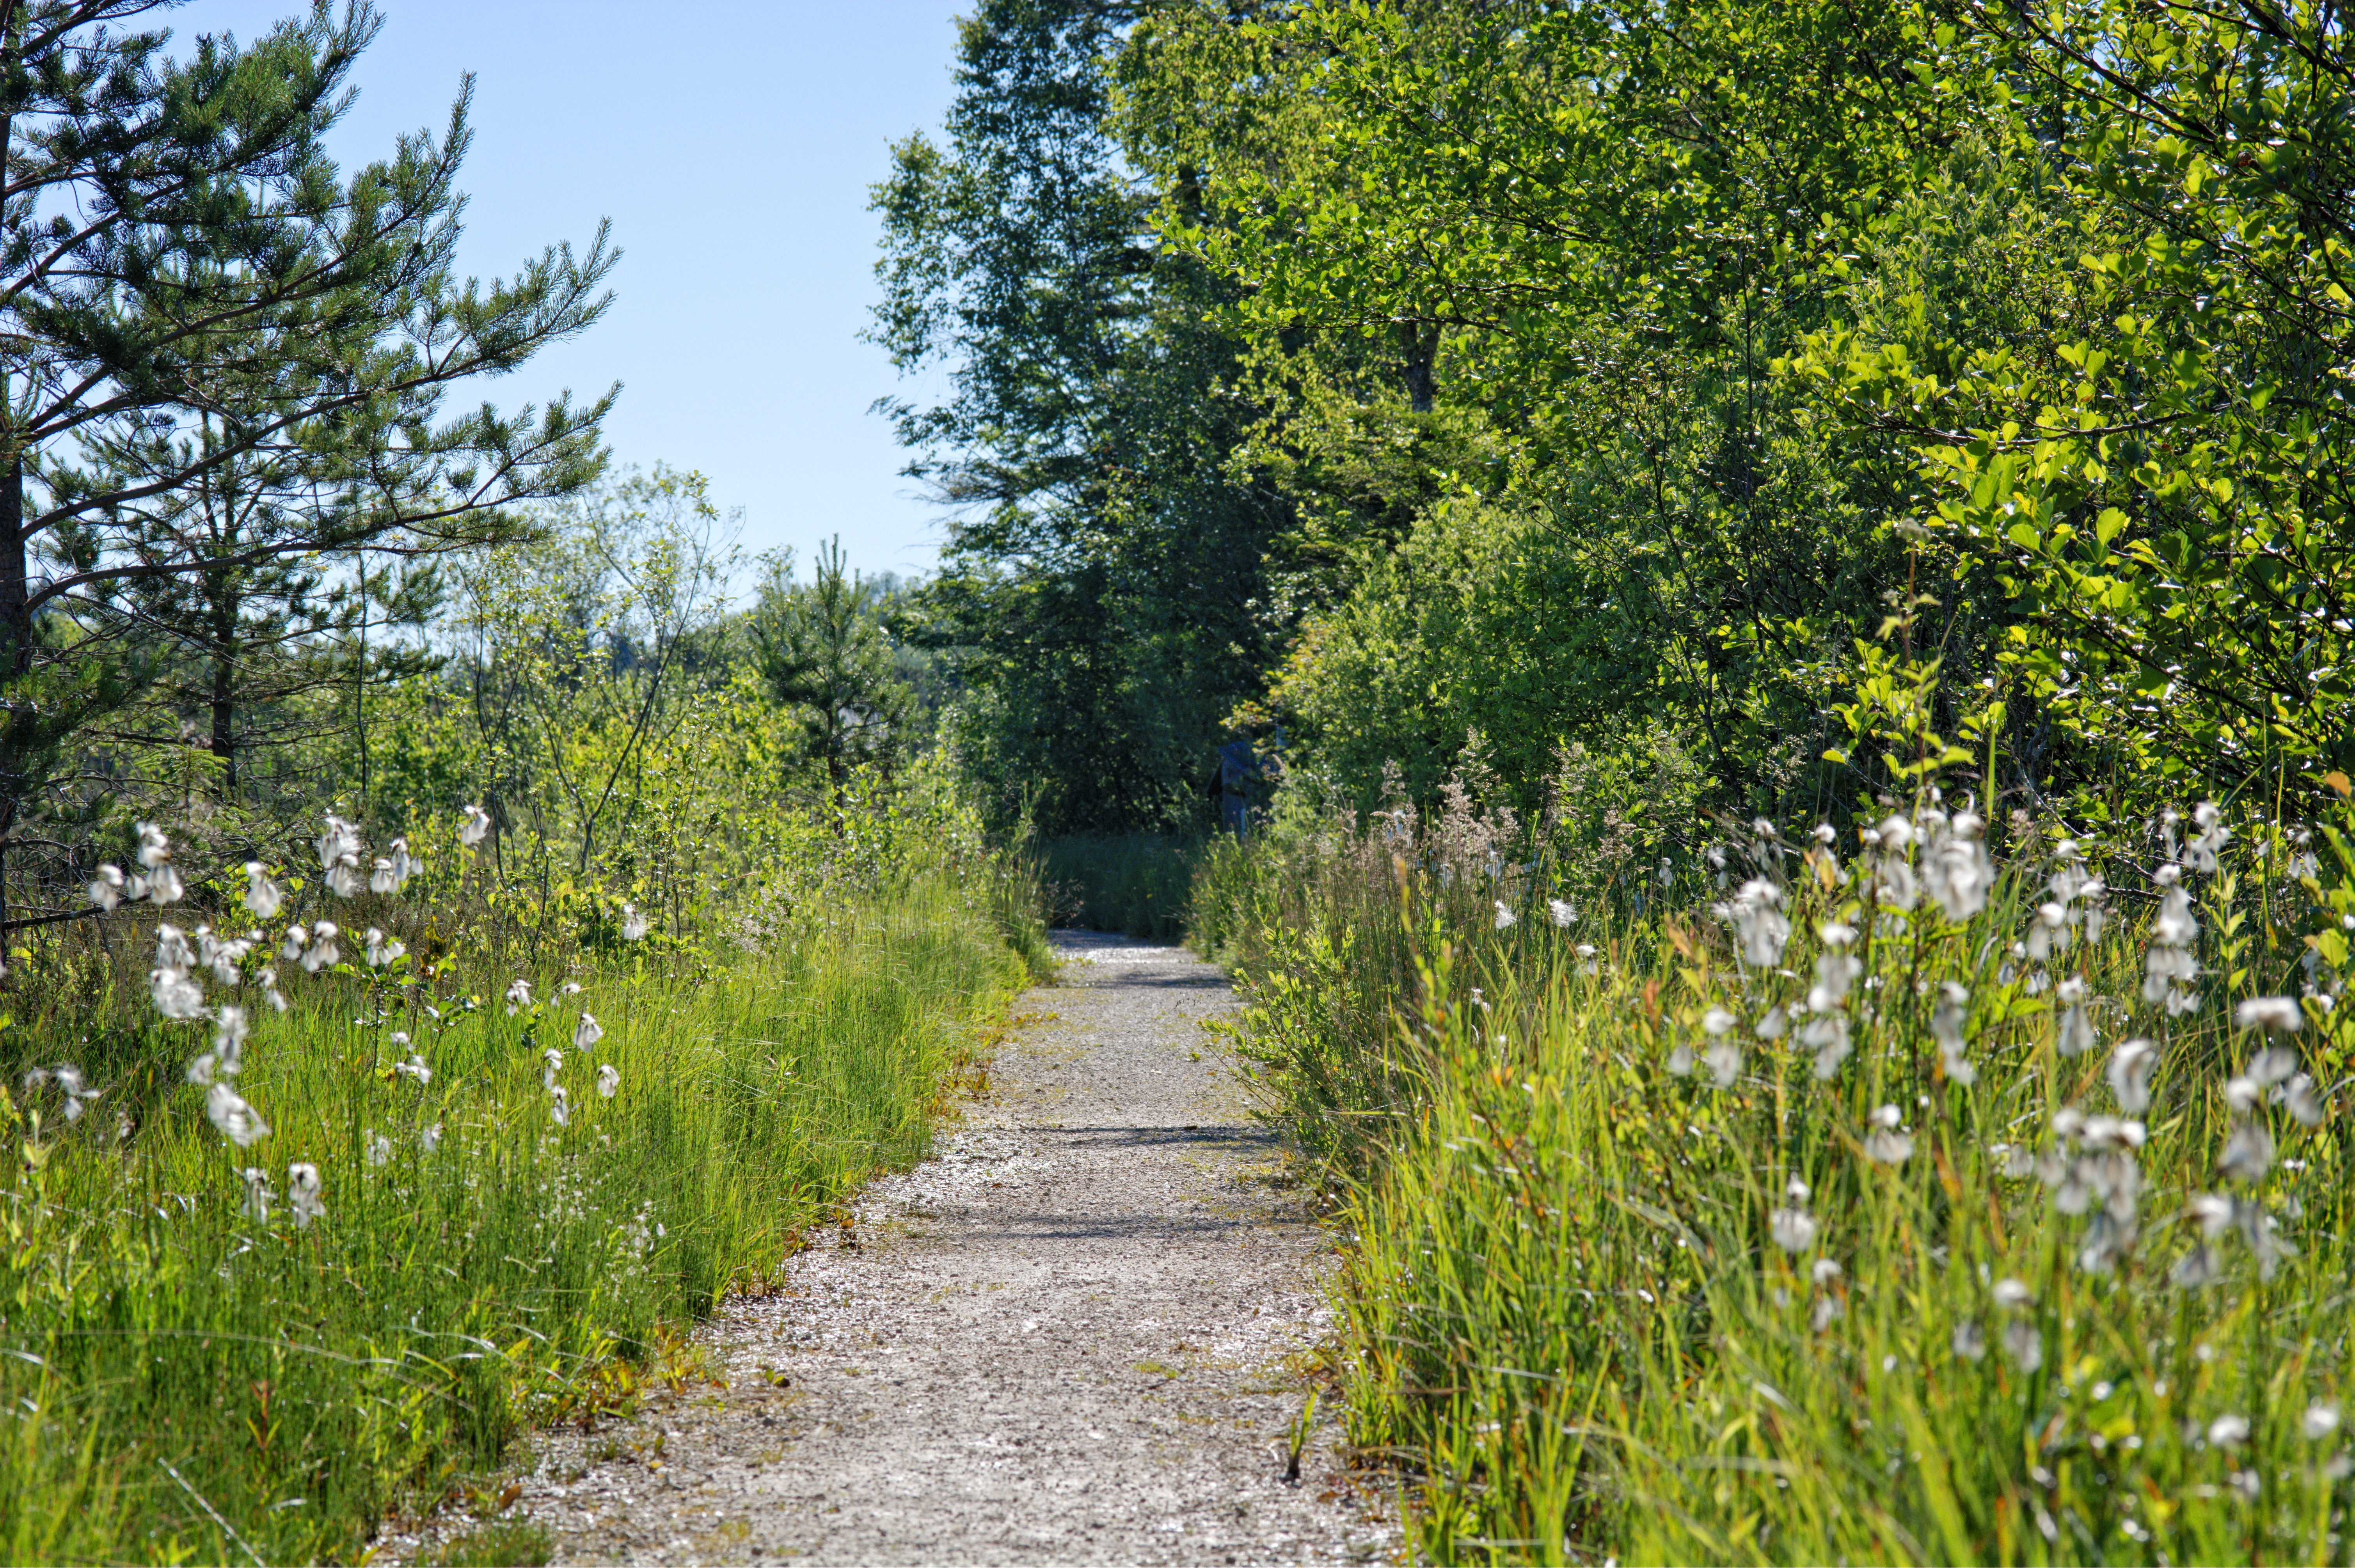
tree, nature, forest, grass, plant, trail, lawn, meadow, prairie, leaf, flower, green, relax, autumn, garden, waterway, vegetation, shrub, wetland, promenade, woodland, habitat, away, nature trail, ecosystem, nature conservation, recovery, forest path, rural area, migratory path, in the green, landscape way, natural environment